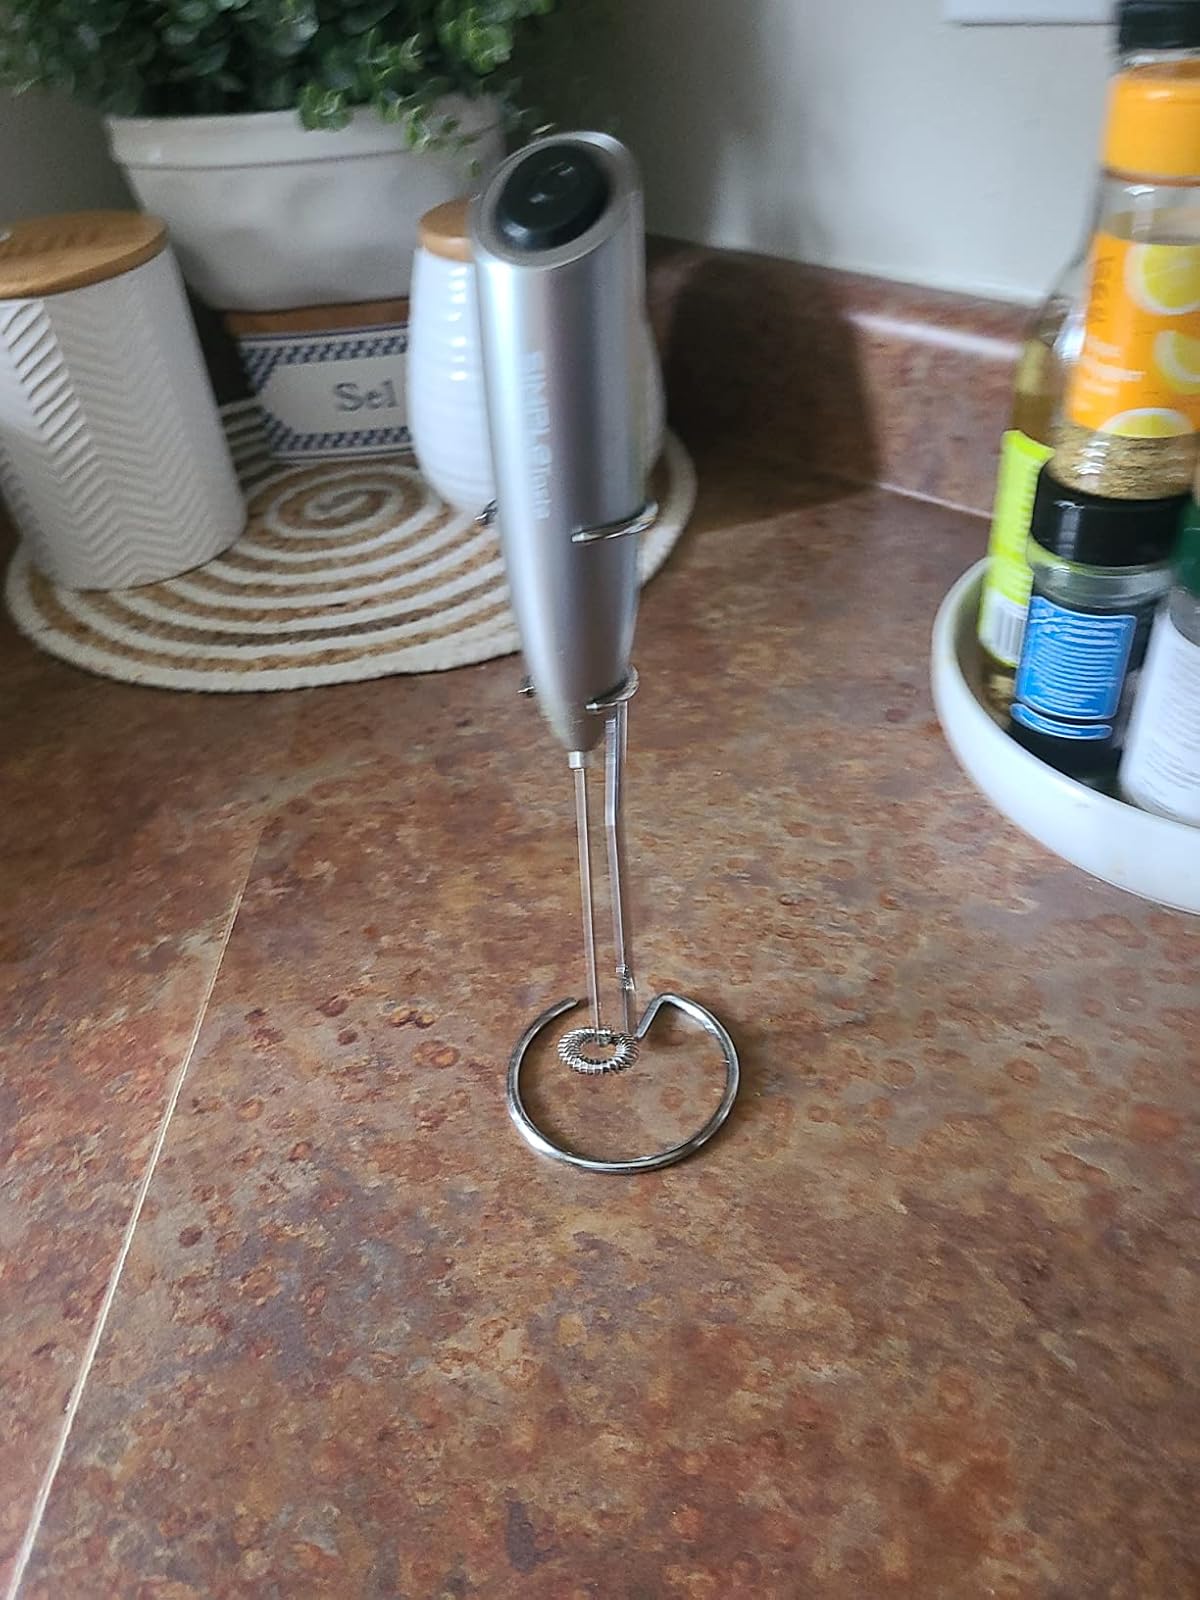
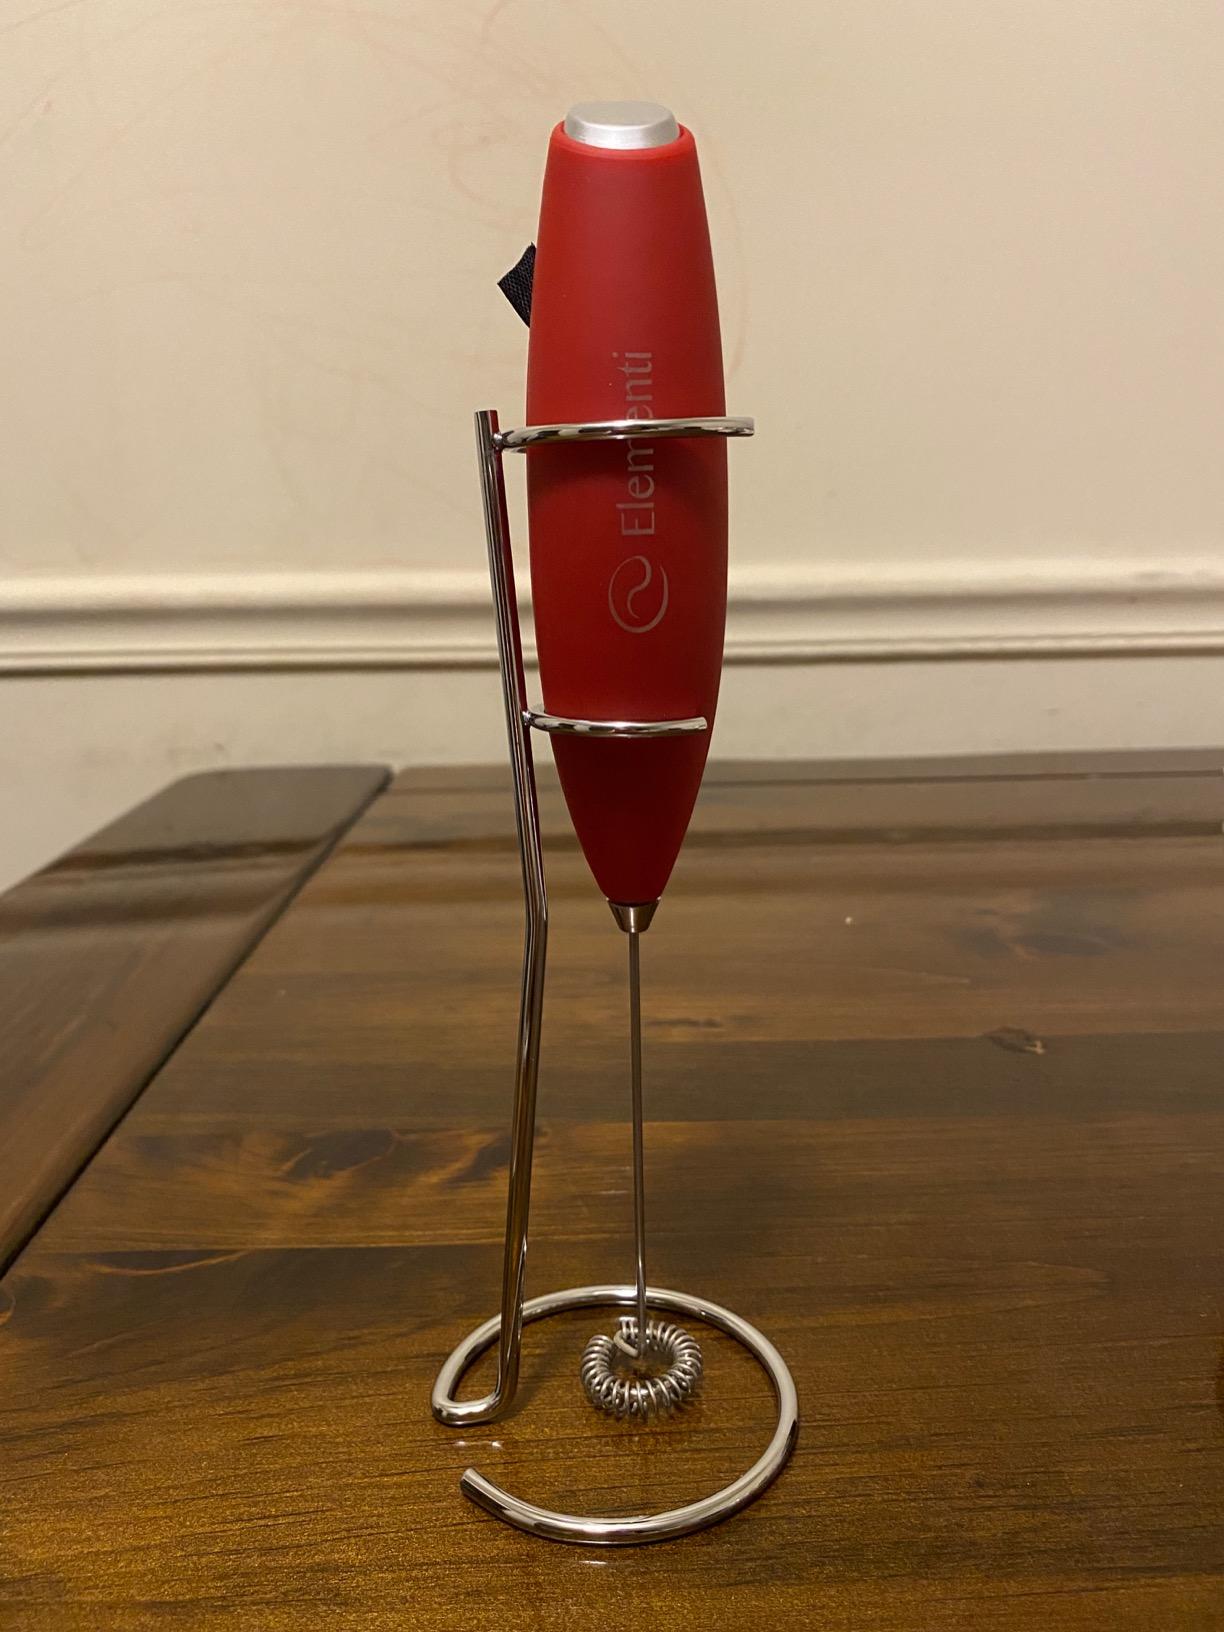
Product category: items_mixer
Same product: no